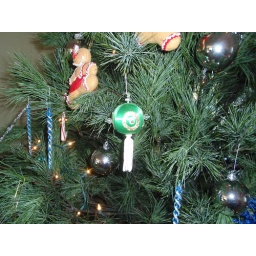
Lulu's Great-Grammy made her this shiny green ornament by hand. It's very pretty. Thanks Great-Grammy!